Urocordylidae

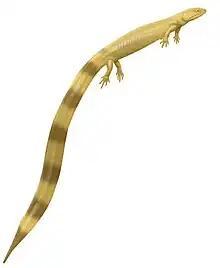
Life restoration of "Urocordylus wandesfordii", an early urocordylid from Ireland

Urocordylids are distinguished by their elongated tails. Each tail vertebra has an upper crest of bone called a neural arch and a lower crest called a haemal arch, and each of these arches is square-shaped and laterally compressed (flattened side-to-side). These arches give the tails of urocordylids a paddle-like shape. The urocordylids "Sauropleura" and "Crossotelos" have holes in their tail vertebrae that are thought to have served as passageways for spinal nerves, an unusual feature given that spinal nerves pass between successive vertebrae in most vertebrates. Salamanders also have spinal nerves passing through their vertebrae, although the holes are in different positions and do not indicate a close evolutionary relationship with urocordylids.